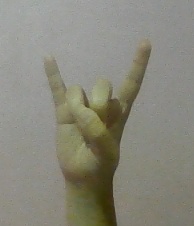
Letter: la